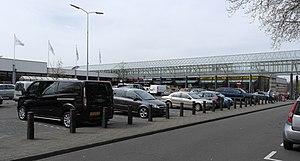
Brusselsepoort est le nom d'un quartier situé à l'ouest du centre-ville de Maastricht.